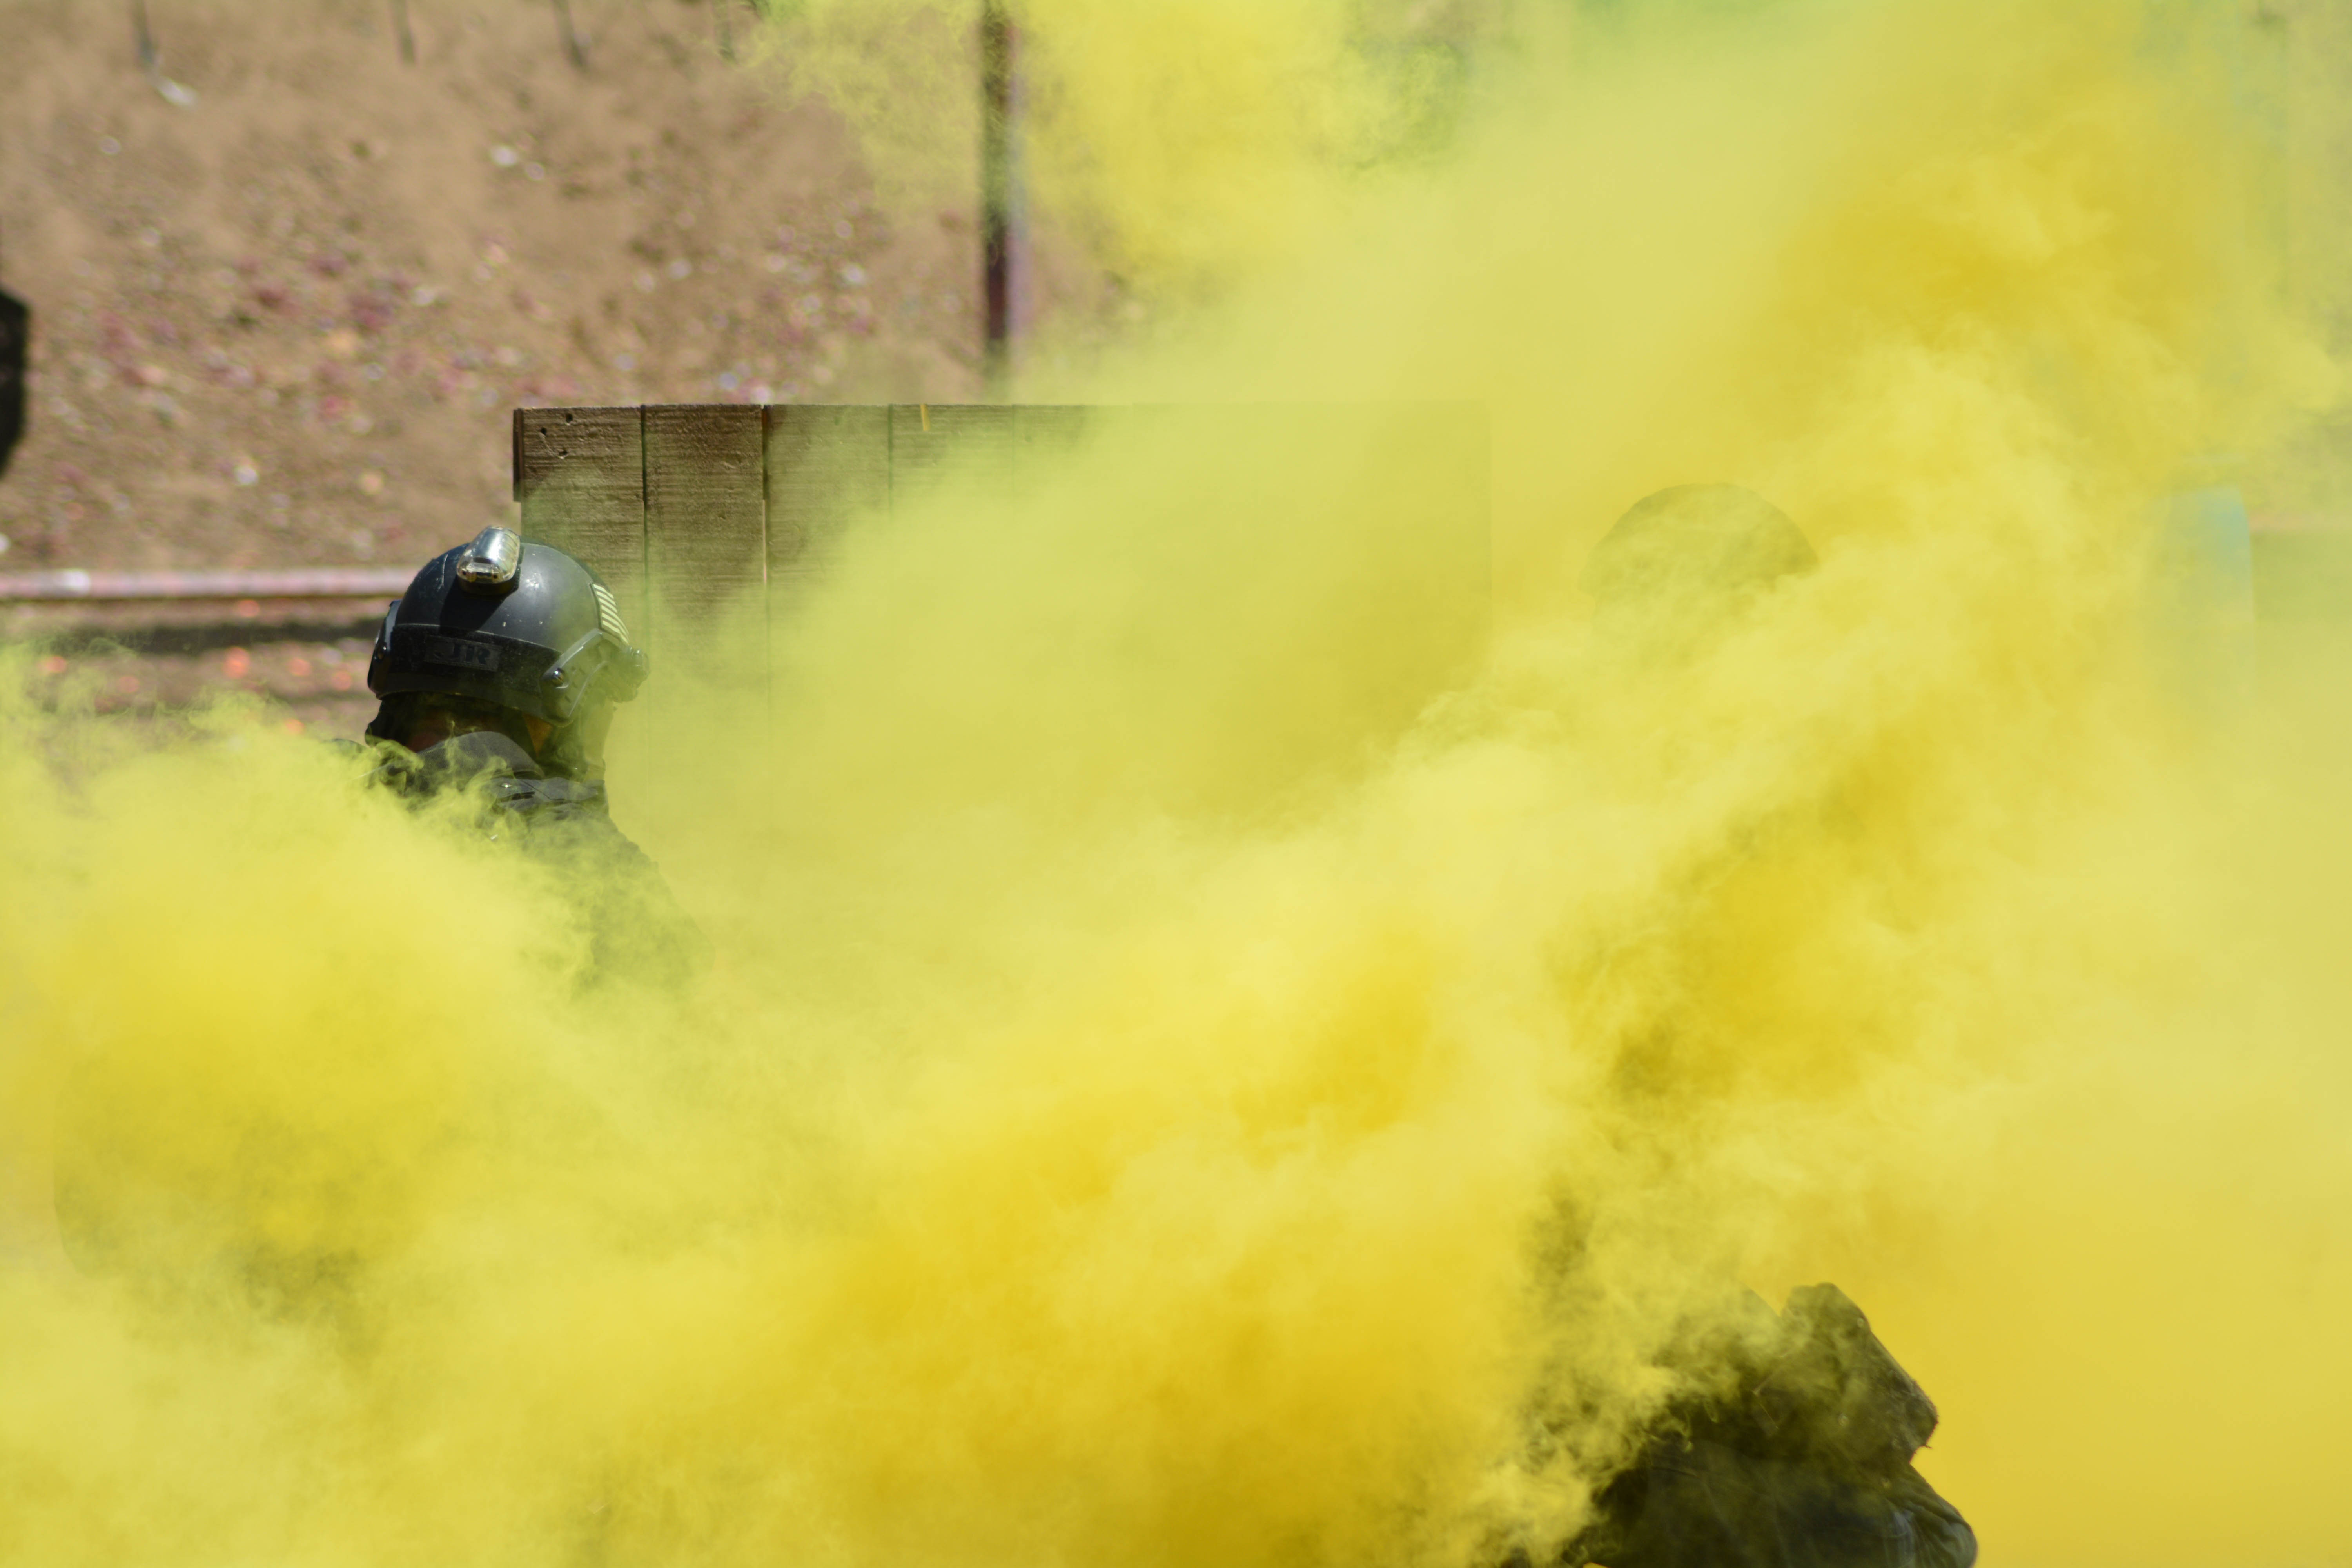
yellow, screenshot, atmospheric phenomenon, atmosphere of earth